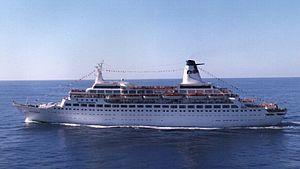
Le MS Pacific est un navire de croisière appartenant à la société Quail Cruises.
Princess Cruises est une compagnie maritime américaine spécialisée dans les croisières. Elle appartient au groupe Carnival Group, qui détient également d’autres compagnies dont Carnival Cruise Lines, la Cunard, la Holland America Line et Costa Croisières.